Decommunization in Russia

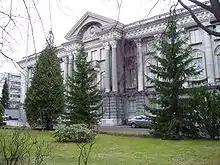
The Russian embassy in Helsinki, Finland, still bears the Soviet emblem bas-relief

Decommunization in Russia is the process of dealing with the communist legacies in terms of institutions and personnel that tends towards breaking with the Soviet past. Compared with the decommunization efforts of the other former constituents of the Eastern Bloc and the Soviet Union, it has been restricted to half-measures, if conducted at all.